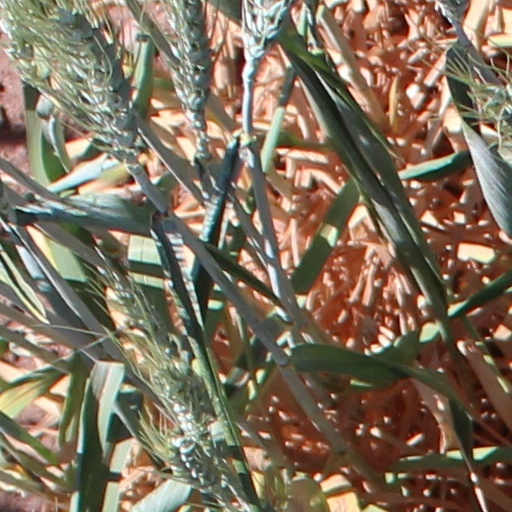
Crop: wheat